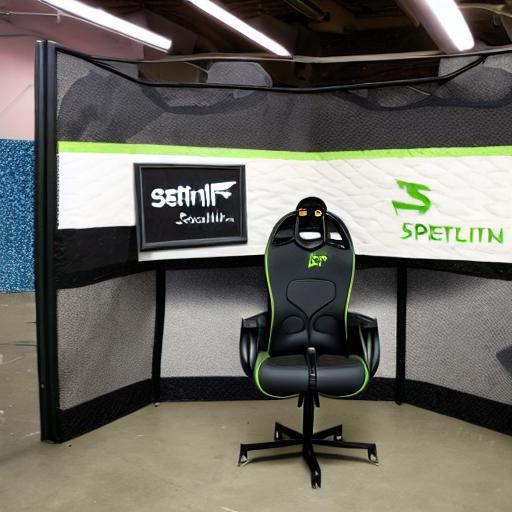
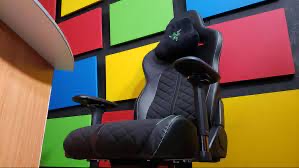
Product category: items_chair
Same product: no